21st Century Maritime Silk Road

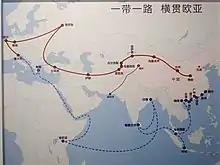
Plan of the Silk Road with its maritime branch

The 21st Century Maritime Silk Road, commonly just Maritime Silk Road (MSR), is the sea route part of the Belt and Road Initiative which is a Chinese strategic initiative to increase investment and foster collaboration across the historic Silk Road.